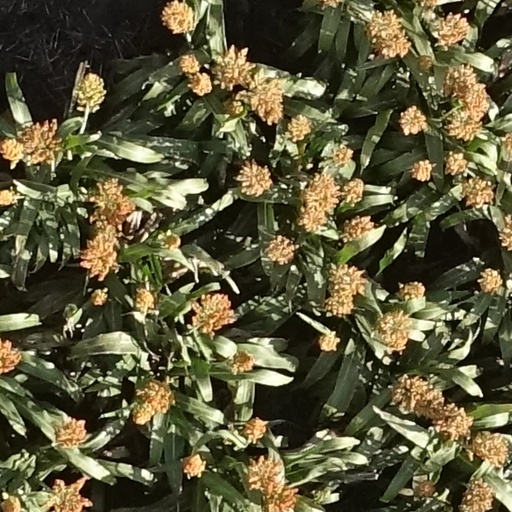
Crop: sorghum